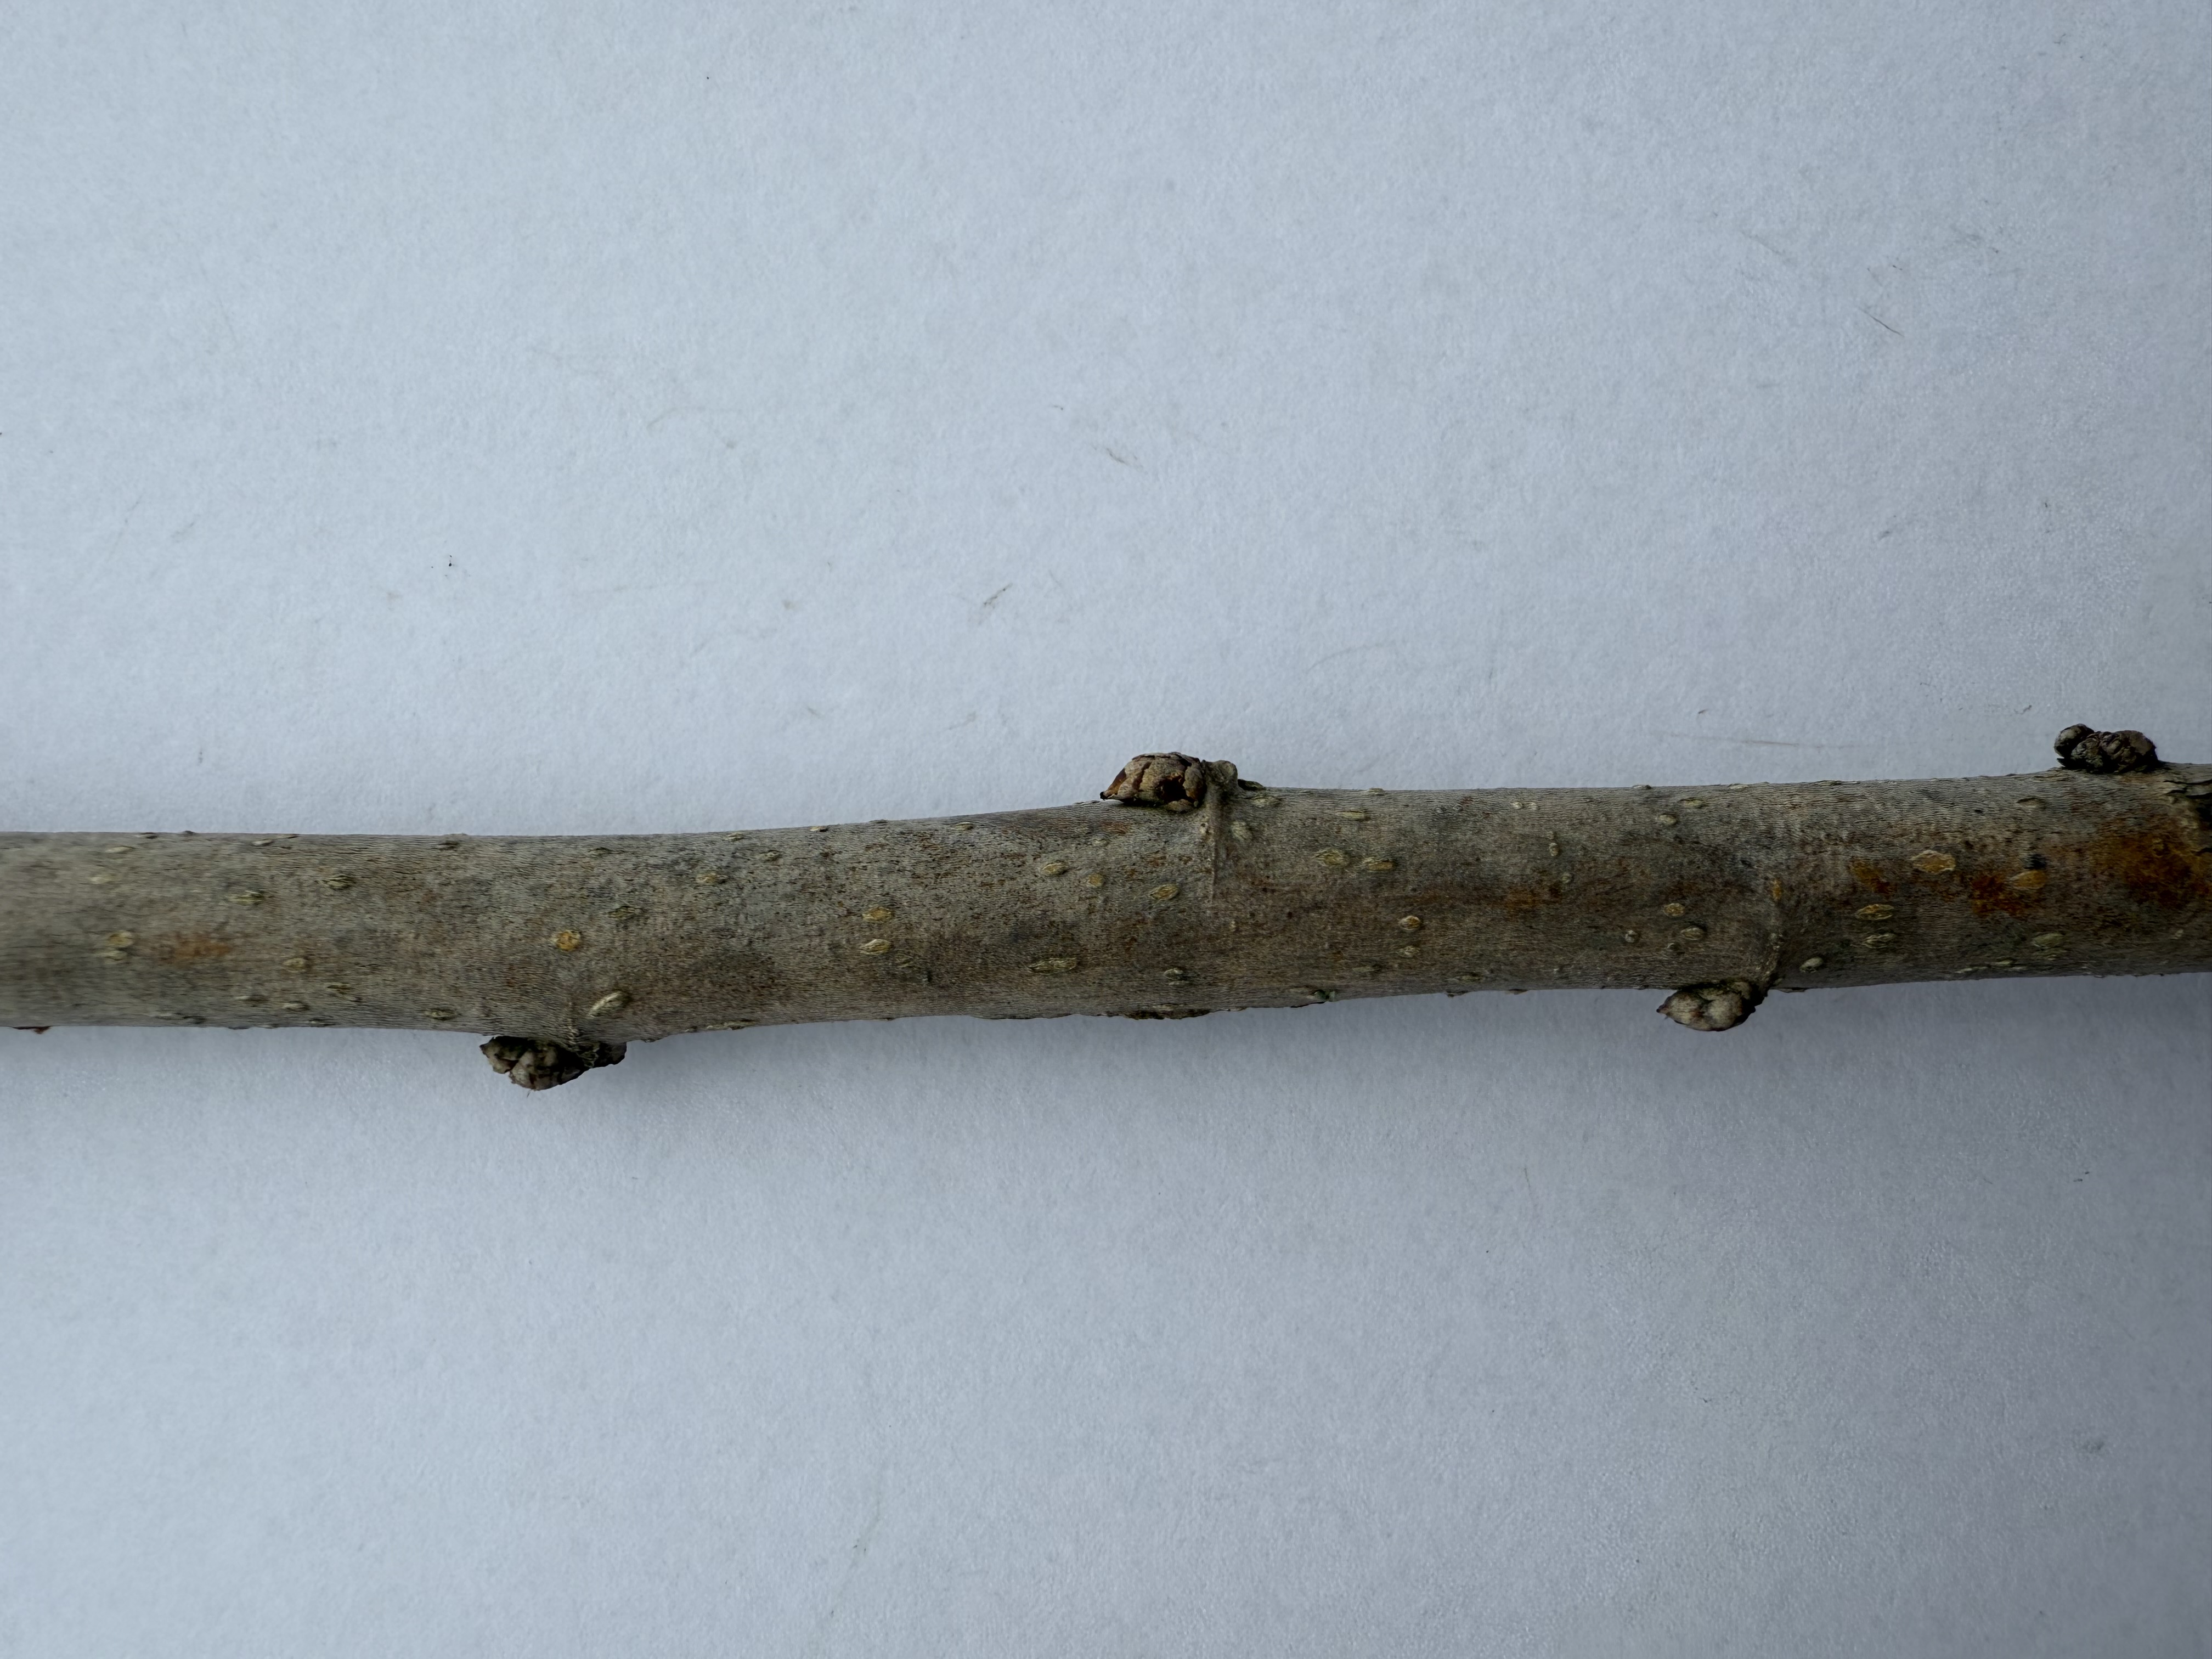
Variety: Austria Everbearing Mulberry